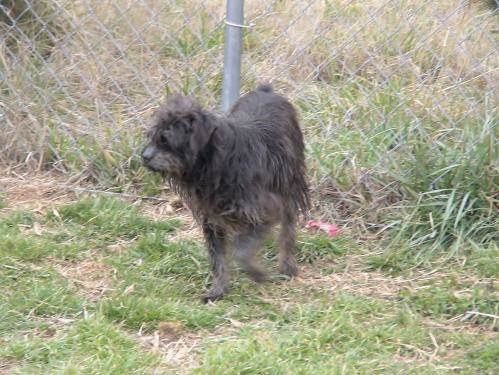
Label: dog